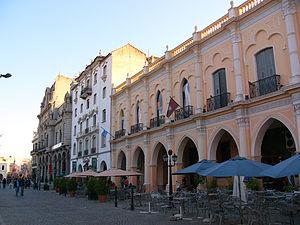
La province de Salta est une province de l'Argentine, située à l'extrême nord-ouest du pays. Elle est limitée au nord par la province de Jujuy et par la Bolivie, à l'est par le Paraguay, Formosa et la province du Chaco, au sud par les provinces de Santiago del Estero, de Tucumán et de Catamarca, enfin à l'ouest par le Chili.